Boris Johnson

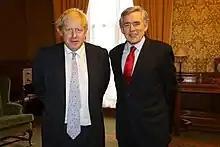
Johnson with former UK prime minister Gordon Brown in May 2018

In April 2017, Johnson said that Gibraltar's sovereignty was "not going to change" after Brexit. Johnson promised while in Northern Ireland that Brexit would leave the Irish border "absolutely unchanged". Johnson visited Anguilla and Tortola in September 2017 to confirm the UK's commitment to helping restore British territories devastated by Hurricane Irma.